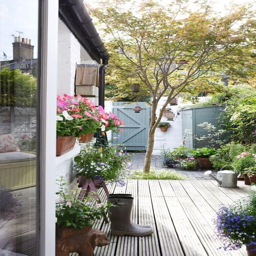
backyard ideas on a budget